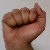
The image shows a hand gesture representing the letter 'A' in Indian Sign Language.